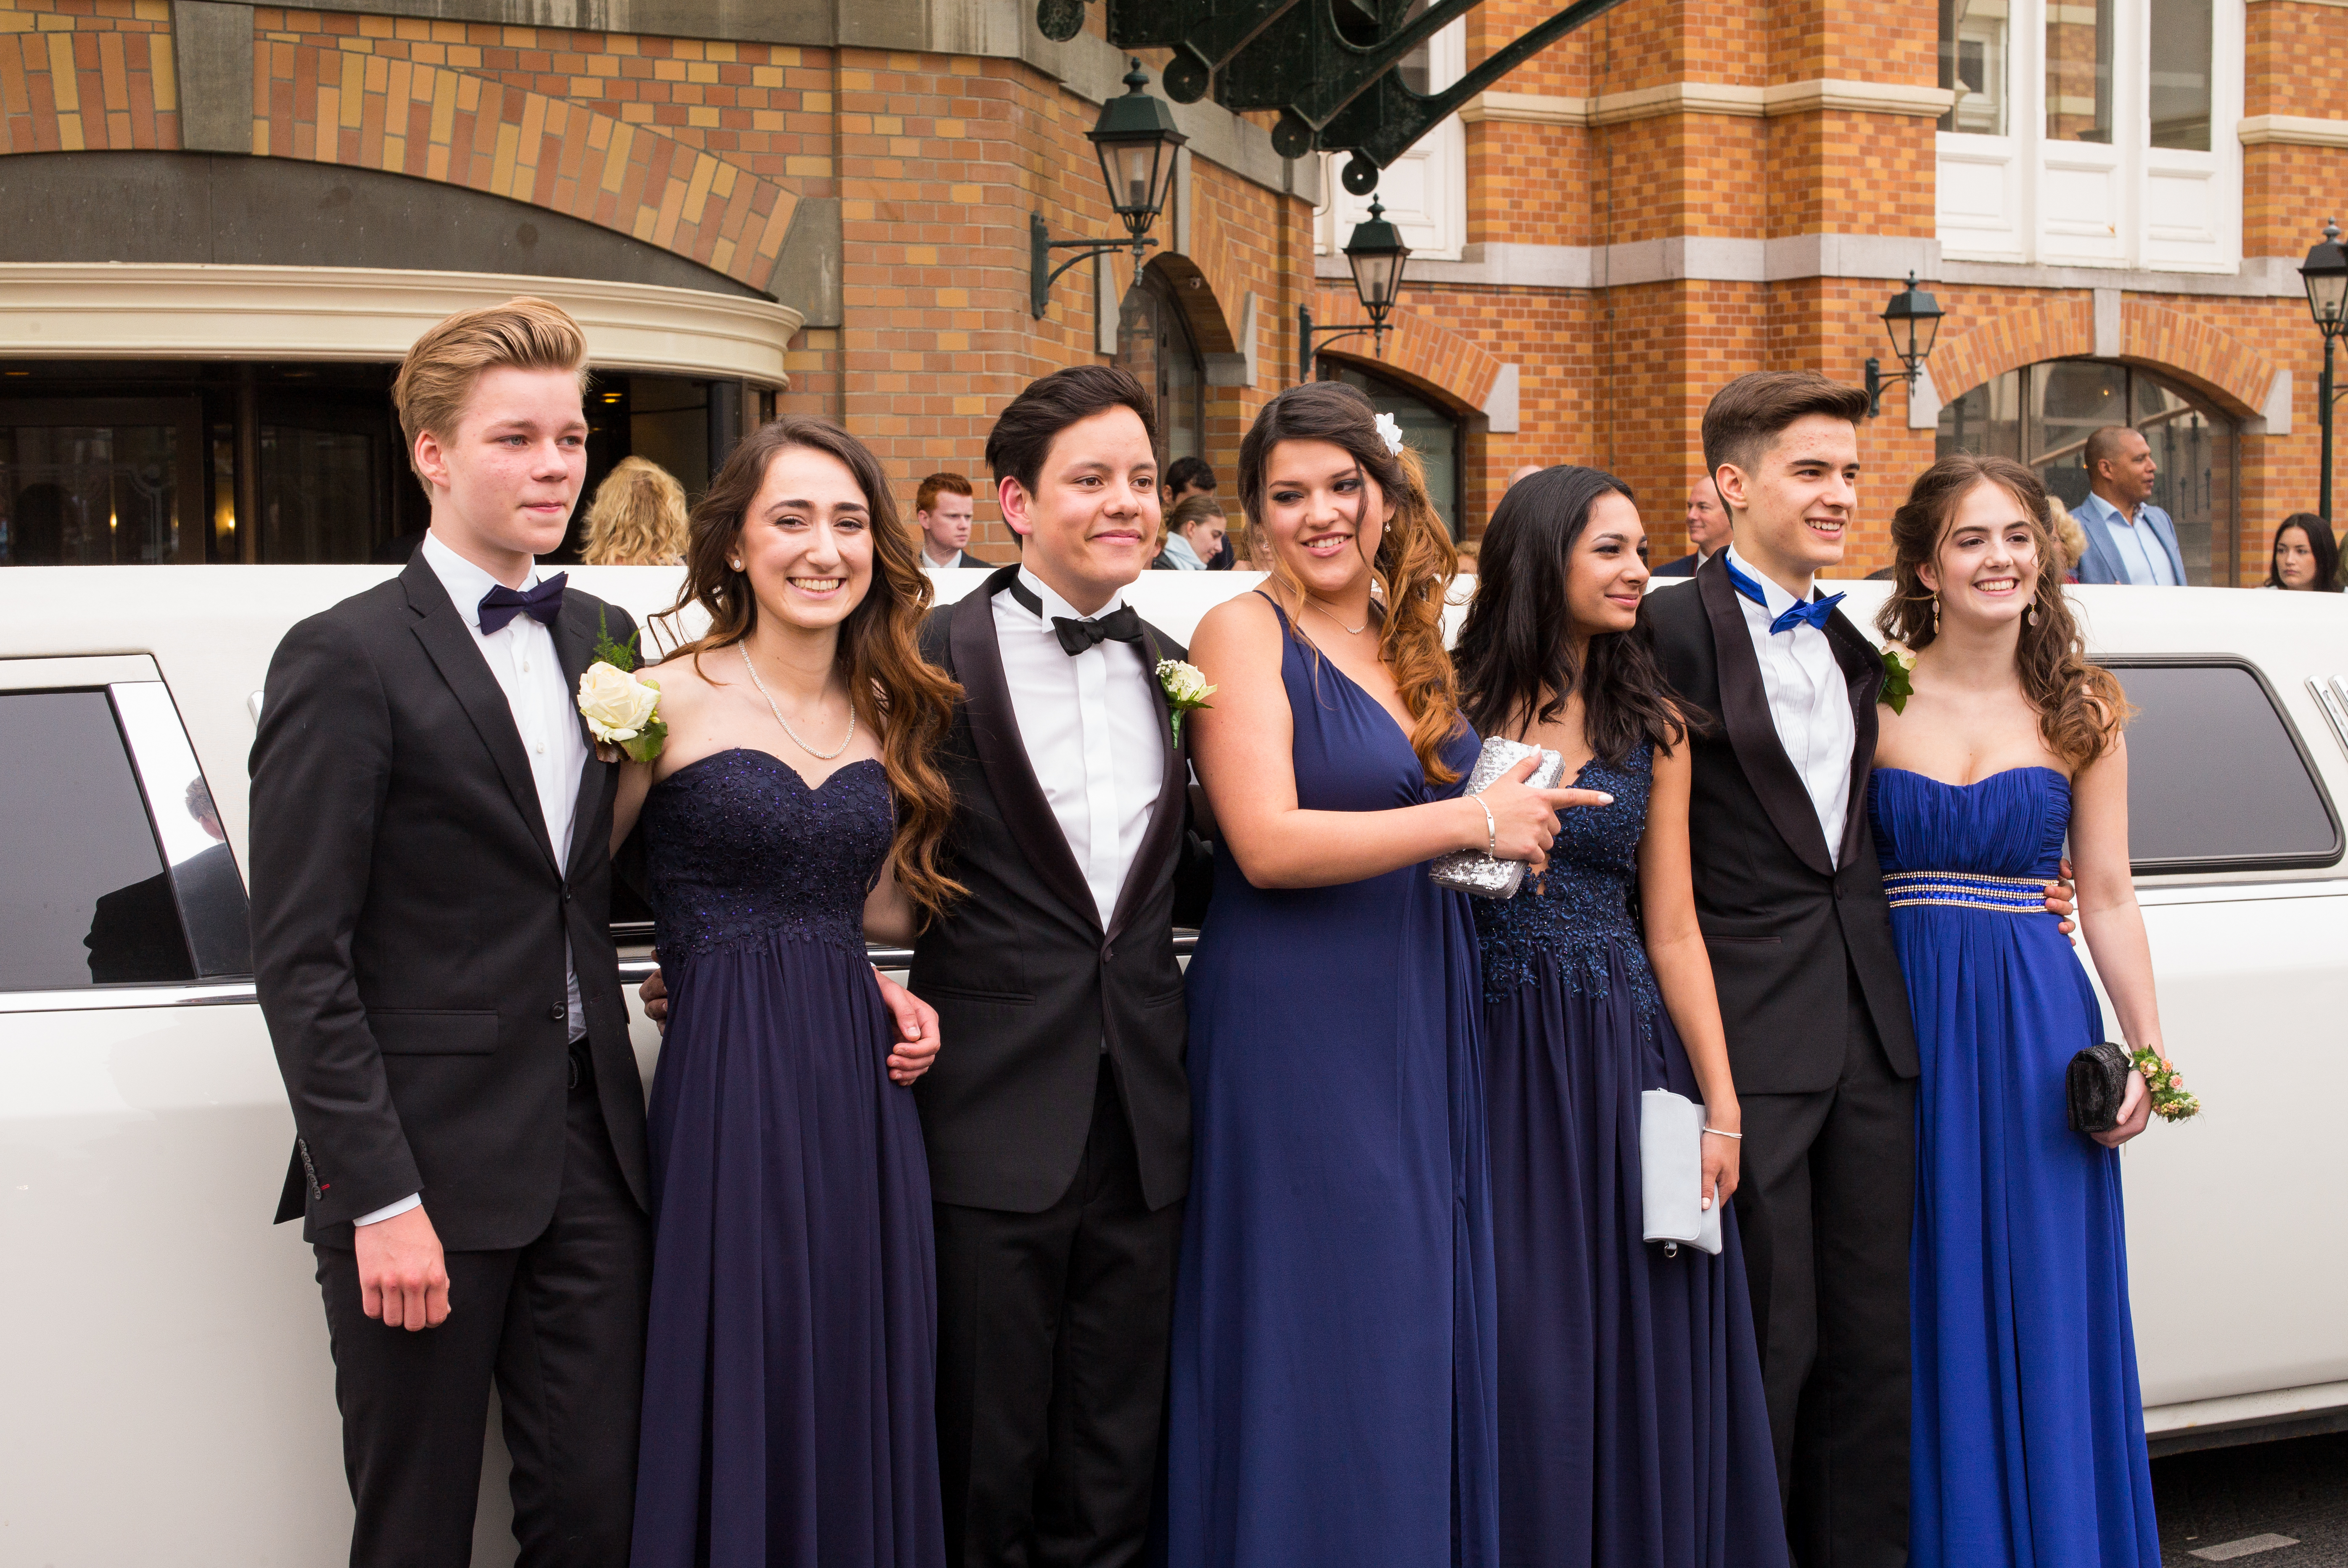
girl, woman, white, boy, europe, portrait, high, tuxedo, ceremony, bowtie, holland, hague, netherlands, kurhaus, m, dress, students, party, ball, 50, school, lincoln, junior, leica, 240, summilux, prom, limousine, bridesmaid